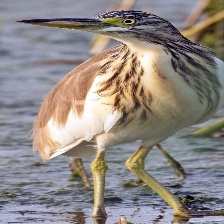
Species: SQUACCO HERON
Scientific name: ARDEOLA RALLOIDES
ImageNet parent category: little_blue_heron